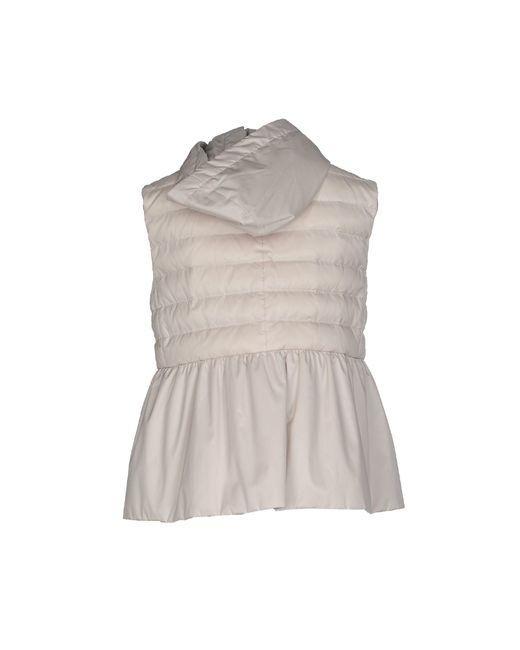
Ärmellose Winterjacke mit Mütze für Mädchen